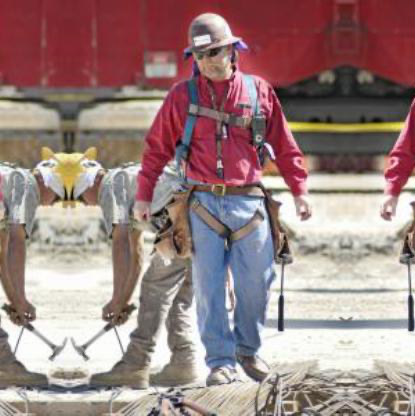
Objects in the image:
label: helmet
label: helmet
label: helmet